Damodar Raja Narasimha

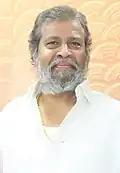

Cilarapu Damodar Raja Narasimha (born 5 December 1958) is an Indian politician and current Health and Medical Cabinet Minister of Telangana from December 2023. He served as the Deputy Chief Minister of Andhra Pradesh between 2011 and 2014. He represented Andole constituency as a Member of the Legislative Assembly (MLA) from the Indian National Congress, and held ministerial portfolios of Higher education and Agriculture (in charge).